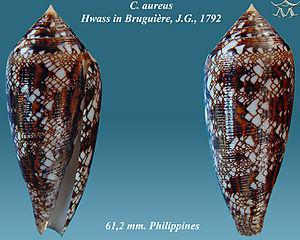
Le genre Conus rassemble à présent 626 espèces de « coquillages ». De très nombreuses espèces fossiles sont également connues. La plupart de ces espèces sont venimeuses et les plus grosses sont dangereuses pour l'homme.